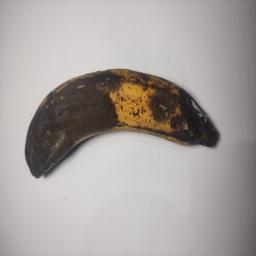
Banana variety: Sagor Kola